Banda Islands

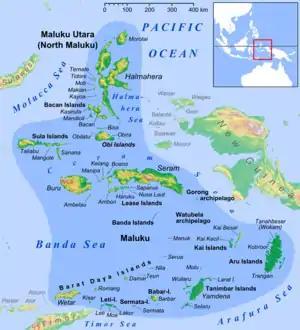
Location of the Banda Islands in the center of the Maluku Islands

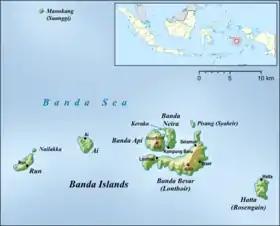
Map of the Banda Islands

The Banda Islands are a volcanic group of ten small islands in the Banda Sea, about south of Seram Island and about east of Java, and constitute an administrative district ("kecamatan") within the Central Maluku Regency in the Indonesian province of Maluku. The islands rise out of deep ocean and have a total land area of approximately ; with associated maritime area this reaches . They had a population of 18,544 at the 2010 Census and 20,924 at the 2020 Census; the official estimate as of mid-2023 was 21,902. Until the mid-19th century the Banda Islands were the world's only source of the spices nutmeg and mace, produced from the nutmeg tree. The islands are also popular destinations for scuba diving and snorkeling. The main town and administrative centre is Banda Neira, located on the island of the same name.